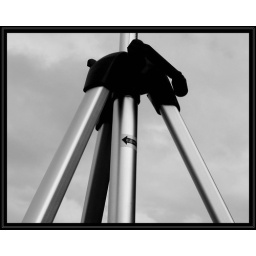
Took this sitting on my bum in the grass looking up, quite pleased with the results!!